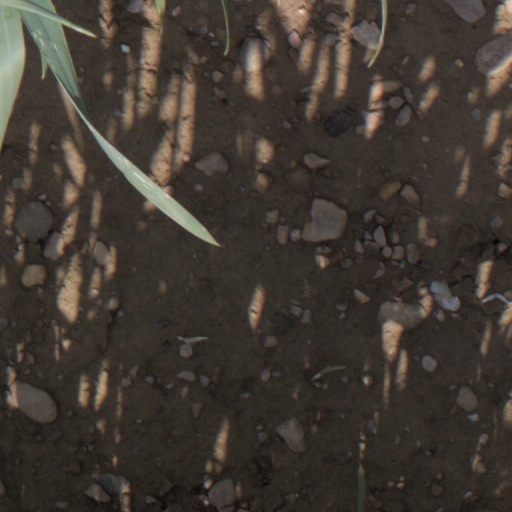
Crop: wheat